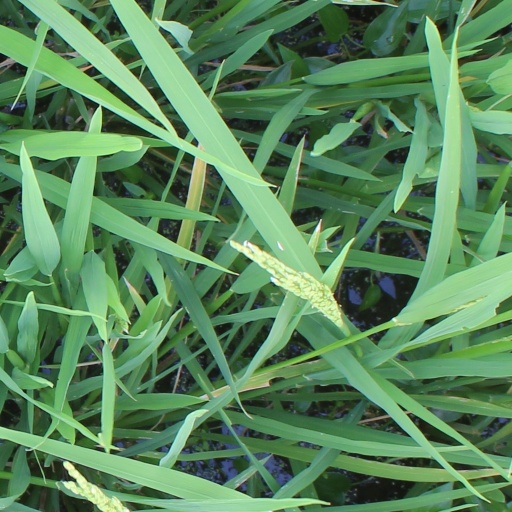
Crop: rice